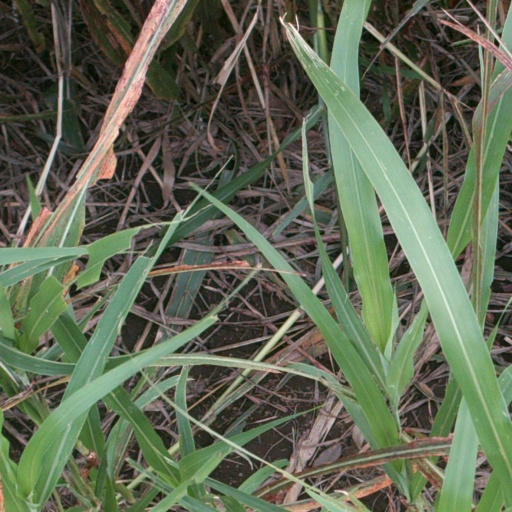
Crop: sorghum